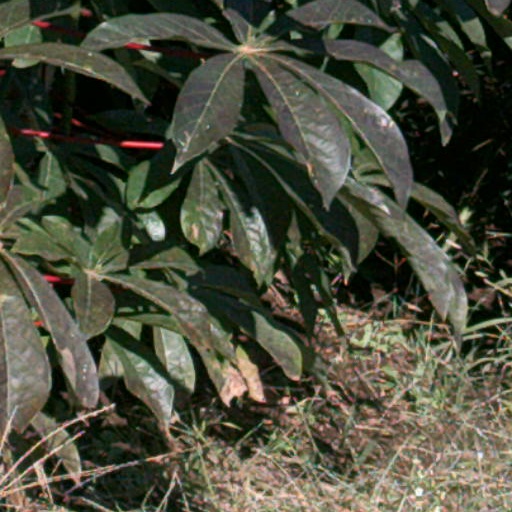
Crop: cassava